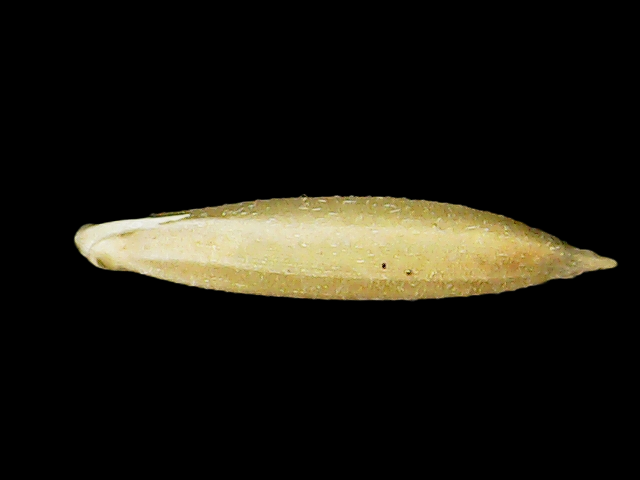
Rice variety: Binadhan25